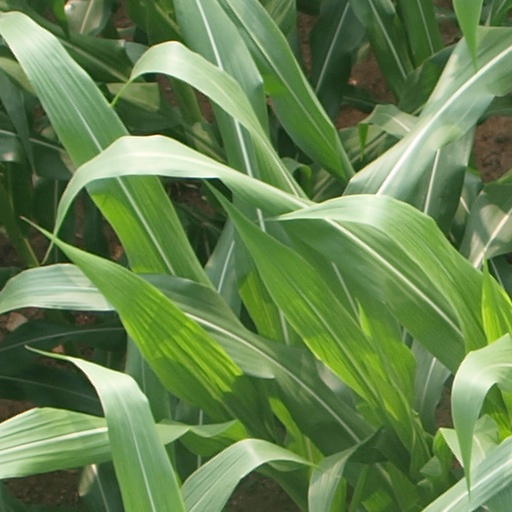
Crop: maize; corn